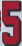
Number: 5